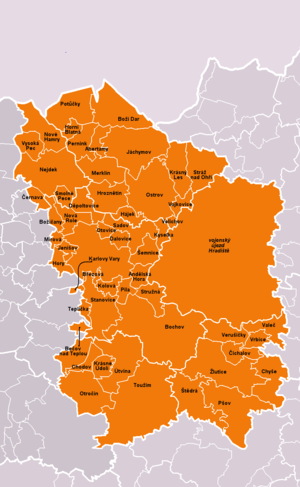
Le district de Karlovy Vary est un des trois district de la région de Karlovy Vary en Tchéquie. Son chef-lieu est la ville de Karlovy Vary.